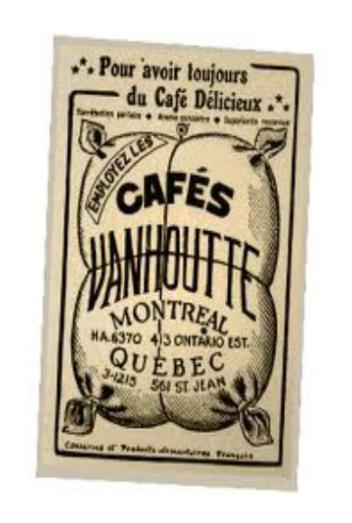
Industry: Food